Isis Anchalee

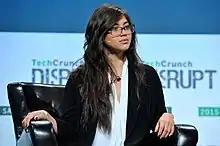
Isis Anchalee during TechCrunch Disrupt SF 2015

Anchalee was born in 1993, and began teaching herself how to code in 2013. She was employed by OneLogin, Uber, and later Hustle, where she worked as a software engineer on its product team. She is also the founder of the #ilooklikeanengineer hashtag created in order to promote discussion of gender equality in tech after the OneLogin featured her face in an ad campaign. She has also given multiple talks, such as at Tech Inclusion New York in 2017 and at GHC15 in 2015. Anchalee is also on the Advisory Board of Women Who Code. Following being let go from Hustle, she started traveling the world and currently writes the blog Making Love With Life.